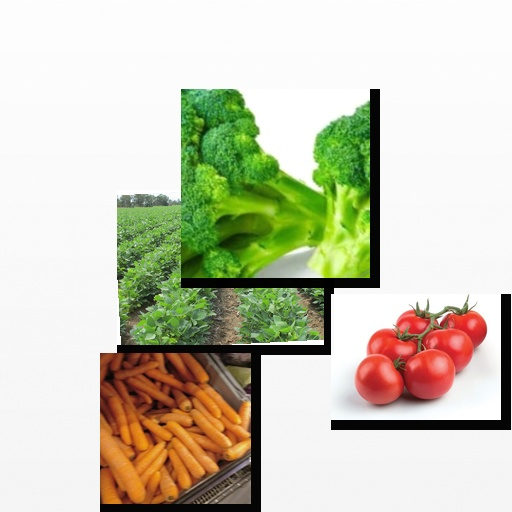
Food items: tomato, broccoli, carrot, soybean